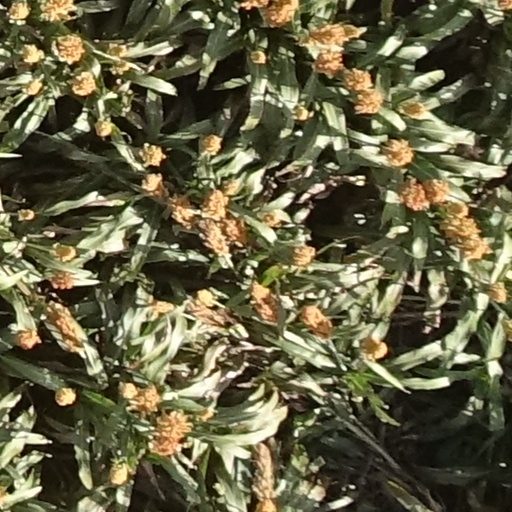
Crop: sorghum